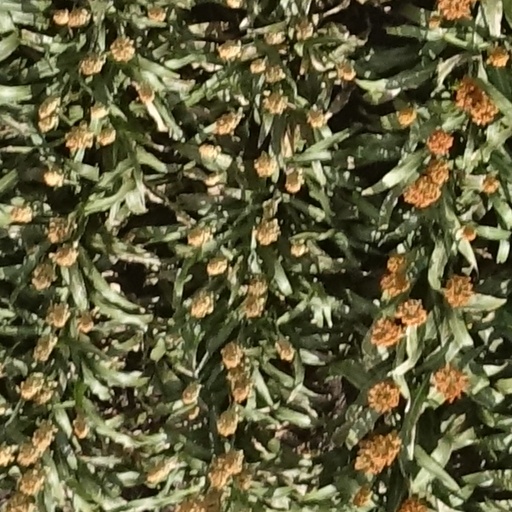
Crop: sorghum